SS Britannic (1874)

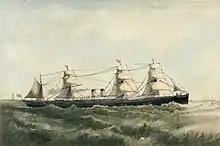
Drawing from 1878 of "Britannic" at sea

As built the "Britannic" incorporated an experimental system which allowed the single propeller to be raised and lowered while still connected to its shaft and without stopping the engine. This was achieved with a flexible coupling and an elongated aperture in the ship's sternpost. This feature was an attempt to overcome the disadvantage of long-hulled single-screw liners, which pitched in heavy seas. In bad weather the stern could rise enough to lift the propeller partially out of the water, reducing thrust and causing unpleasant vibration. The "Britannic's" adjustable propeller was angled below the horizontal when in the lowest position, to ensure the entire propeller remained submerged. In shallow water the shaft could be raised to the horizontal or slightly upwards to reduce the ship's draught and prevent a blade striking the seabed. The shaft was raised and lowered by a small auxiliary steam engine in the ship's stern, operating rods connected to a bearing collar on the propeller shaft via a worm drive reduction gear.